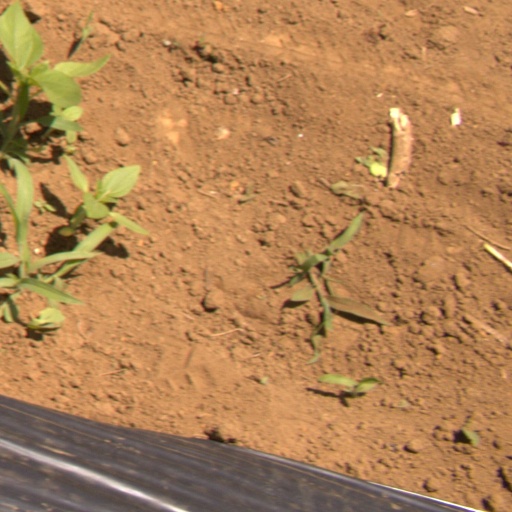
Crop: Jerusalem artichoke